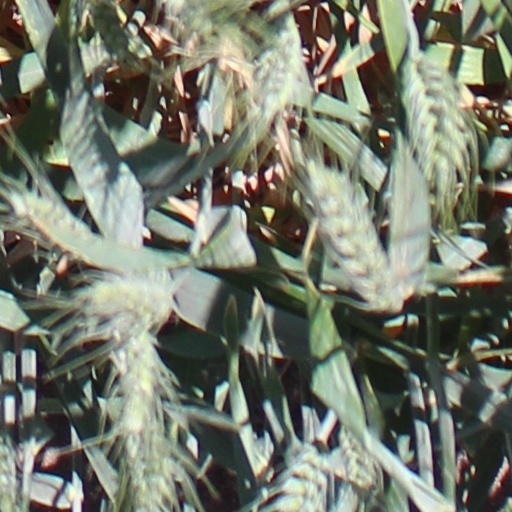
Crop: wheat